Ram Hill

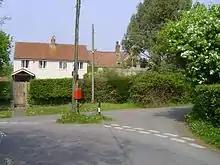
The small scale settlement of Ram Hill – well integrated within the framework of hegerow trees

The small scale settlement at Ram Hill and Henfield is largely well integrated within the framework of hegerow trees and woodland. The area has a generally tranquil character, although the presence of stables and fences associated with the increase in land use change to "horsiculture". modern large farm buildings and storage compounds, can detract from this, visually eroding the rural character and resulting in removal or fragmentation of hedgerows. In places the recreational pressure for "horsiculture" with the associated infrastructure of stables, access tracks, exercise areas, jumps and floodlighting, can result in a change in landscape character.